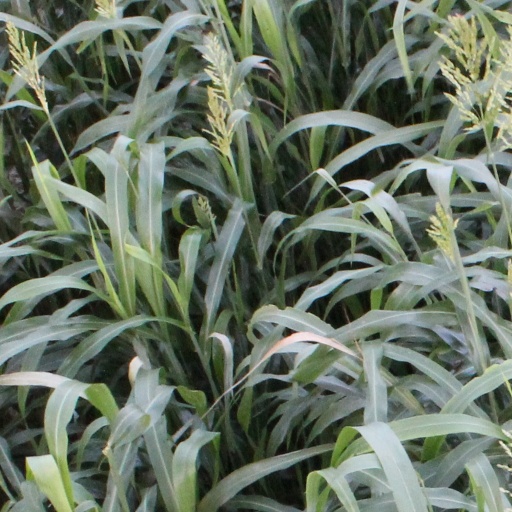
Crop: sorghum